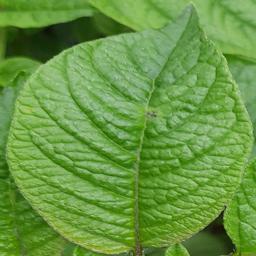
Etiqueta: Sana